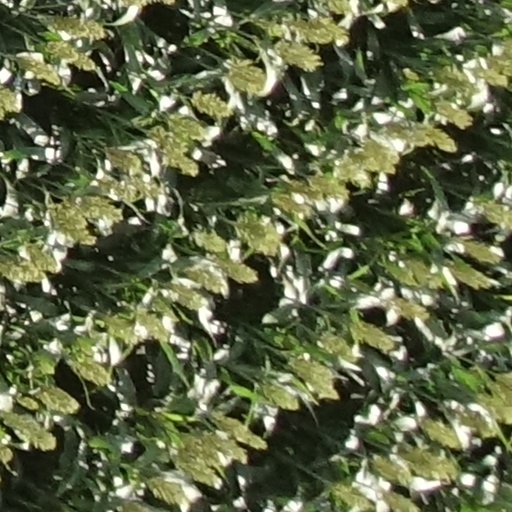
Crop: sorghum